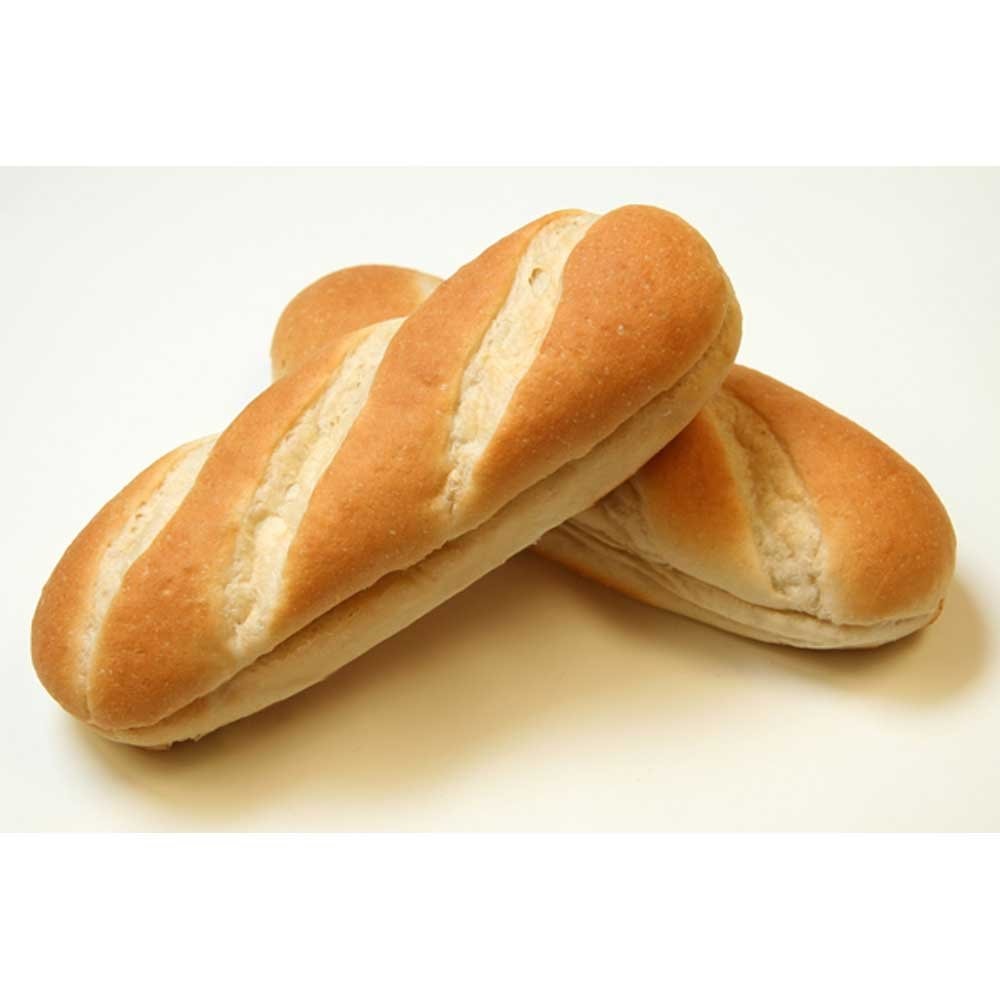
Item Name: Rotellas Sliced Scored Sour Hoagie, 8 inch -- 36 per case.
Bullet Point: Ships frozen, CANNOT be cancelled after being processed.
Product Description: Rotellas Sliced Scored Sour Hoagie, 8 inch -- 36 per case. Bleached Enriched Flour (Wheat Flour, Malted Barley Flour, Niacin, Reduced Iron, Thiamine Mononitrate, Riboflavin, Folate), Water, Yeast, Sour (Wheat Flour, Salt, Malt, Fumaric Acid, Contains 2% Or Less Of: Acetic Acid, Lactic Acid), High Fructose Corn Syrup, Soybean Oil, Wheat Gluten, Dough Improver: (Wheat Flour, Calcium Stearoyl Lactylate, Salt, Calcium Sulfate, , Soy Oil, Contains 2% Or Less Of: Potassium Iodate, Ascorbic Acid, Enzyme, L-Cysteine, Azodicarbonamide), Calcium Propionate (To Retard Spoilage), Salt
Value: 36.0
Unit: Count

Price: 86.01